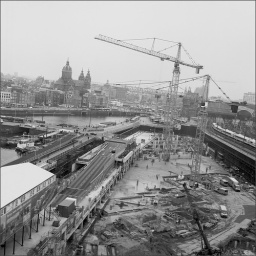
looking from that large window in the library